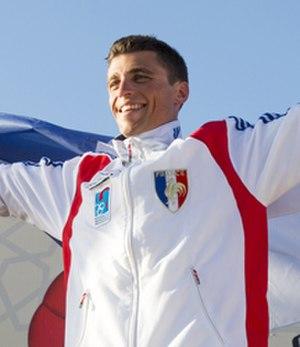
Thomas Jeannerot, est un parachutiste professionnel membre de l’équipe de France de parachutisme dans la double discipline Précision d’Atterrissage et Voltige.